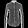
Label: Shirt